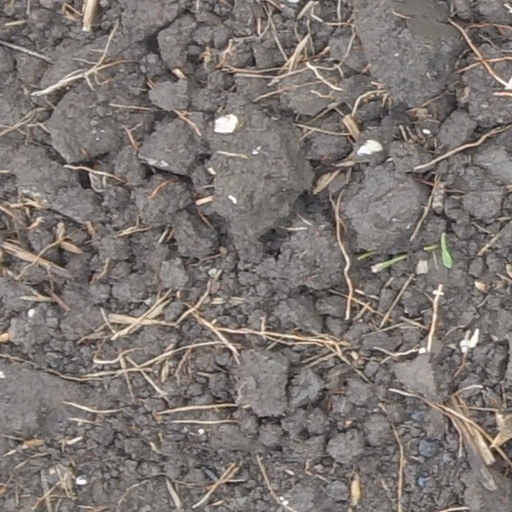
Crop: wheat